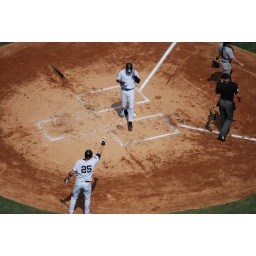
Derek Jeter crosses the plate after a base hit by Alex Rodriguez in the bottom of the first inning.